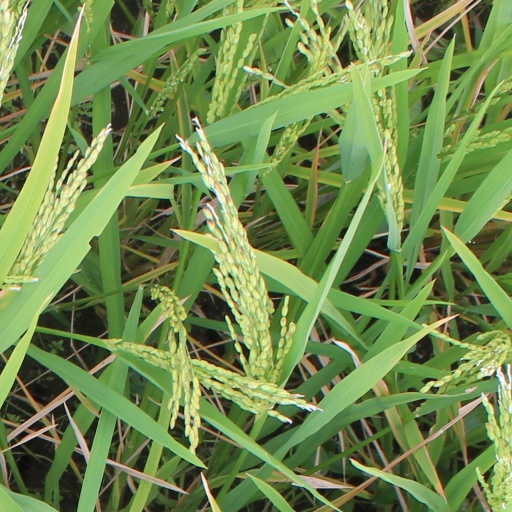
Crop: rice